La marquise de Brinvilliers (opera)

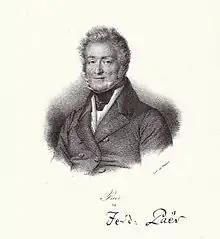
Ferdinando Paer, one of the composers

is an operatic 'drame lyrique' that was written as a collaborative effort on the part of nine composers. It premiered in Paris at the Salle Ventadour of the Opéra-Comique on 31 October 1831.